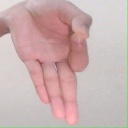
अक्षर: ज्ञ